Austin Lewis (footballer)

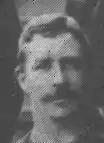

Austin William "Goosey" Lewis (26 May 1870 – 19 September 1937) was an Australian rules footballer who played for the Melbourne Football Club in the Victorian Football Association (VFA) and Victorian Football League (VFL). He played in the 1900 premiership under the captaincy of Dick Wardill.